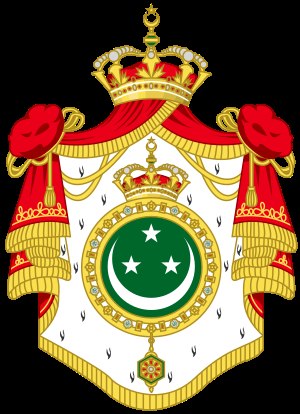
Kongeriget Egypten
Våben
Kongeriget Egypten, var en stat i Afrika under Muhammad Ali-dynastiet, som eksisterede fra 1922, da Storbritannien anerkendte Egyptens selvstændighedserklæring - i hvilken forbindelse sultanatets status ændredes til kongerige og Egyptens sultan, Fuad 1., ændrede titel til konge - til den egyptiske revolution 1952, der afskaffede monarkiet i 1953.